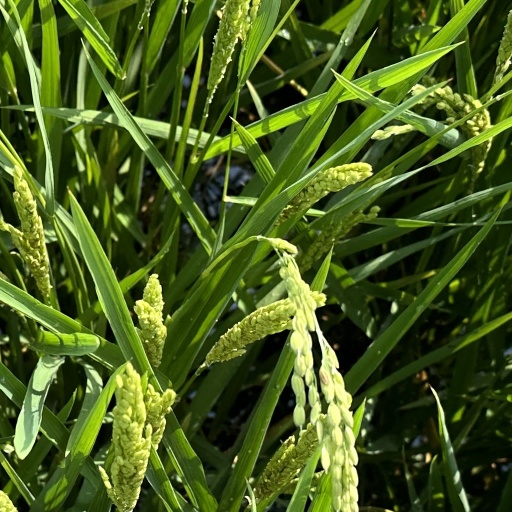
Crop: rice